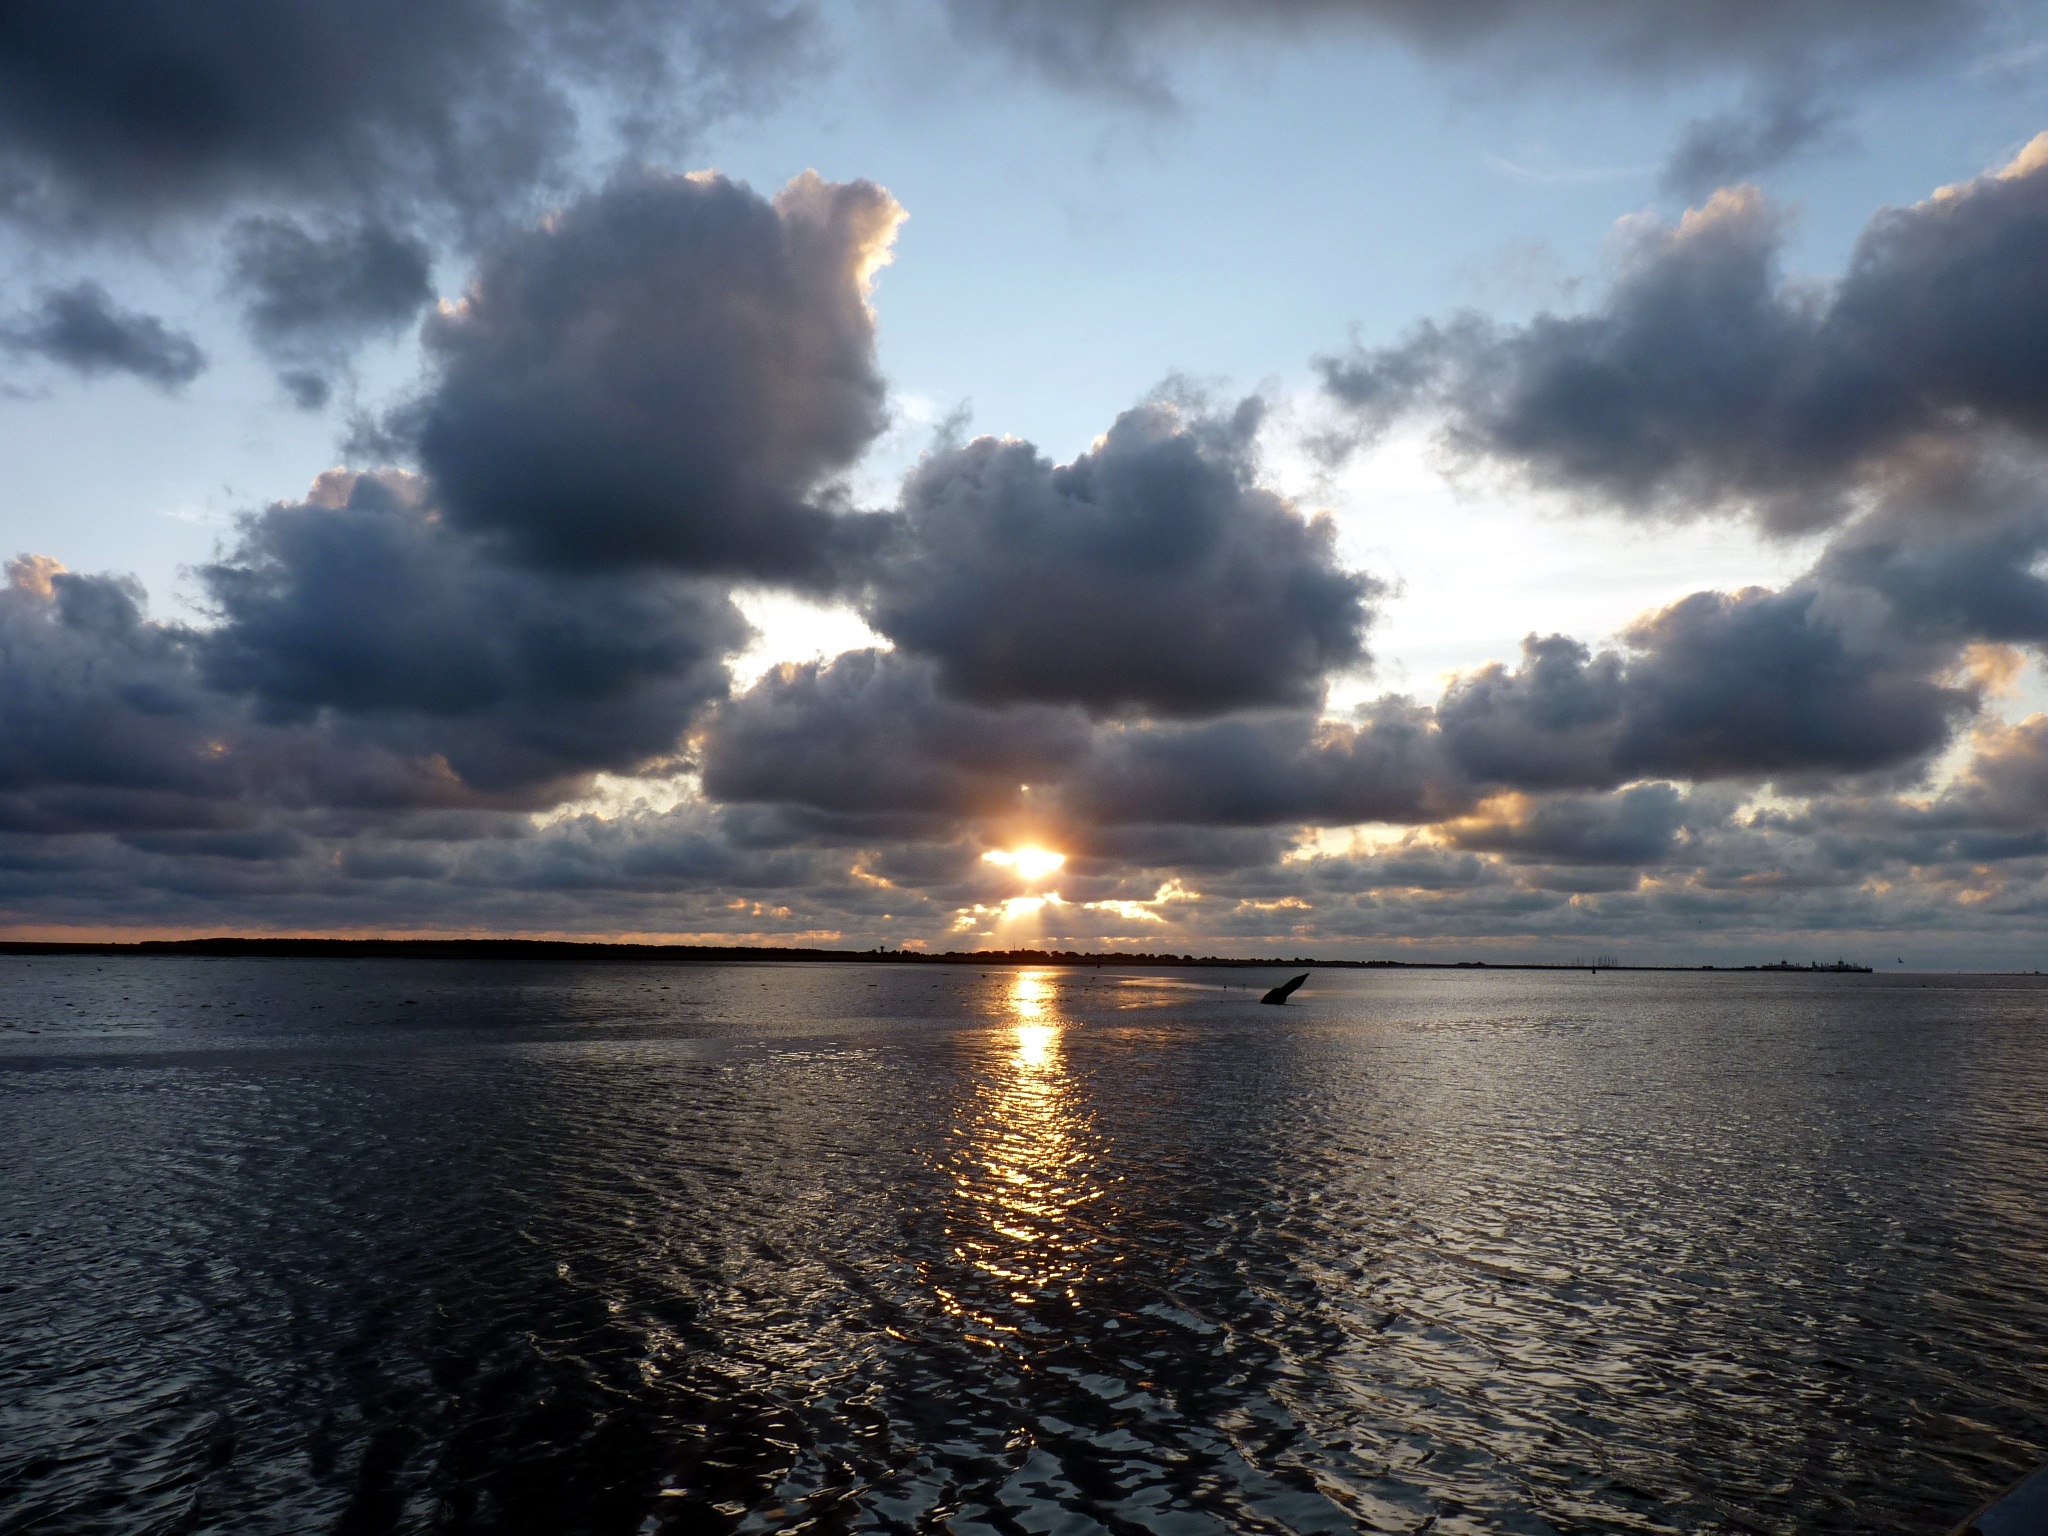
sea, coast, water, ocean, horizon, cloud, sky, sun, sunrise, sunset, sunlight, morning, shore, lake, dawn, dusk, evening, reflection, island, clouds, buoy, loch, wadden, afterglow, meteorological phenomenon, west frisian